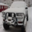
Label: truck